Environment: real
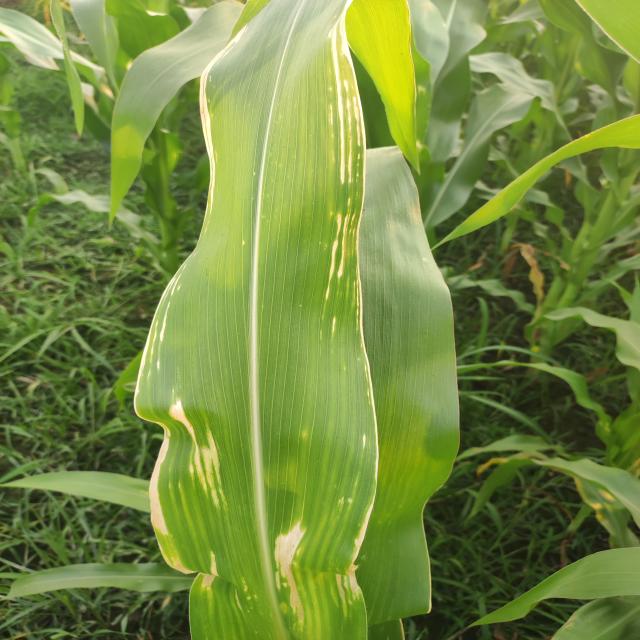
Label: northern_corn_leaf_blight